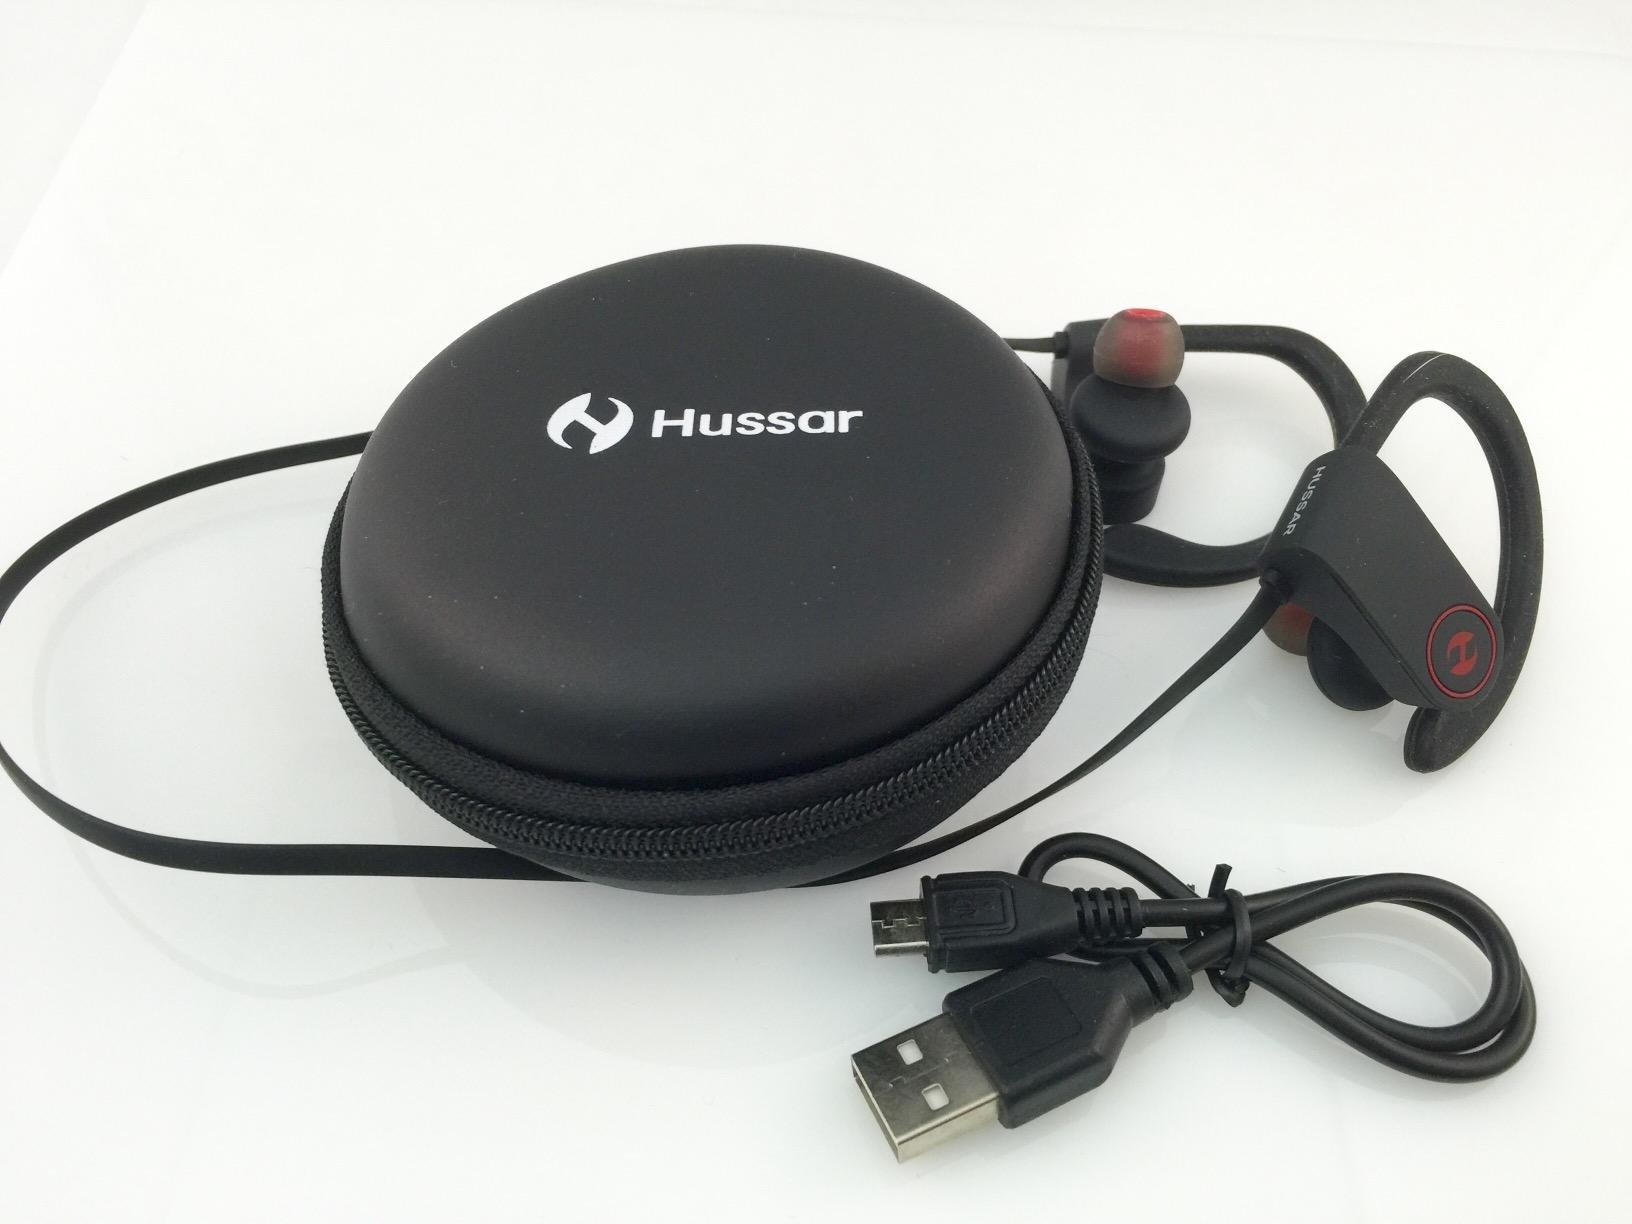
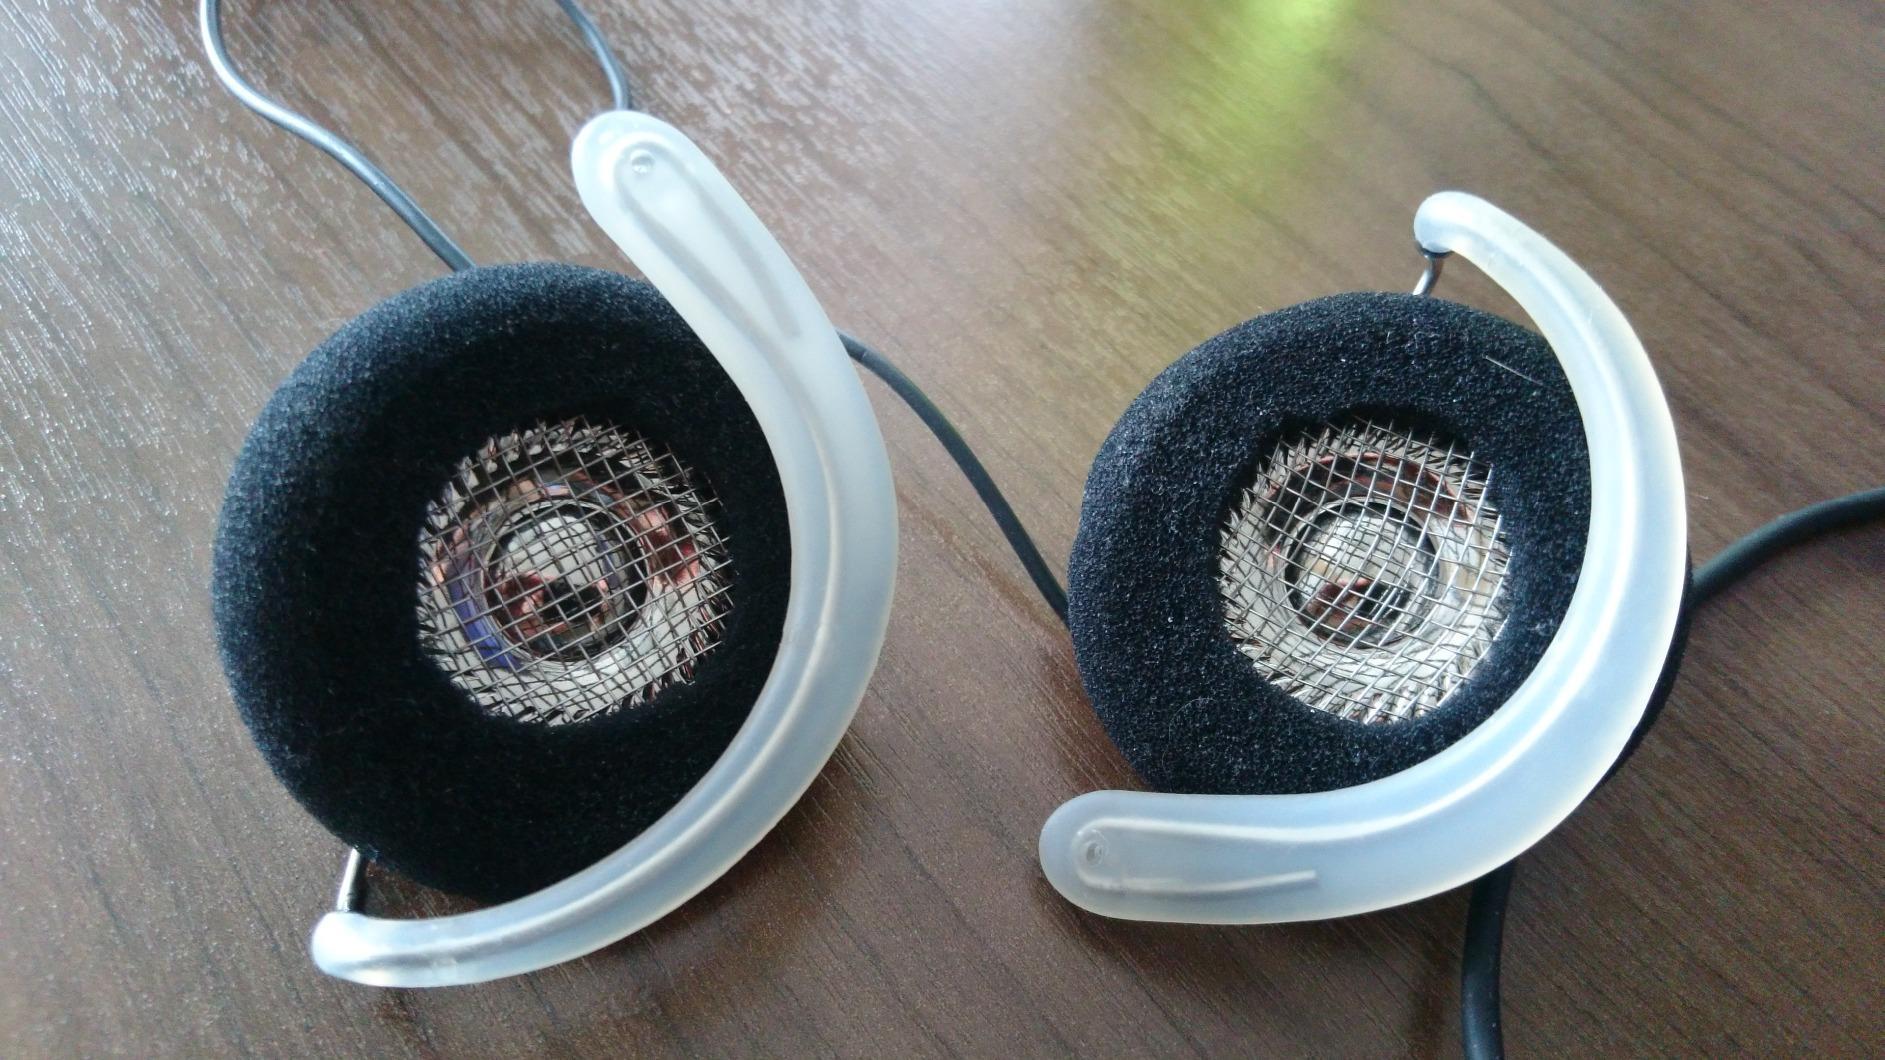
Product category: headphones
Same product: no